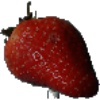
Label: Strawberry 1